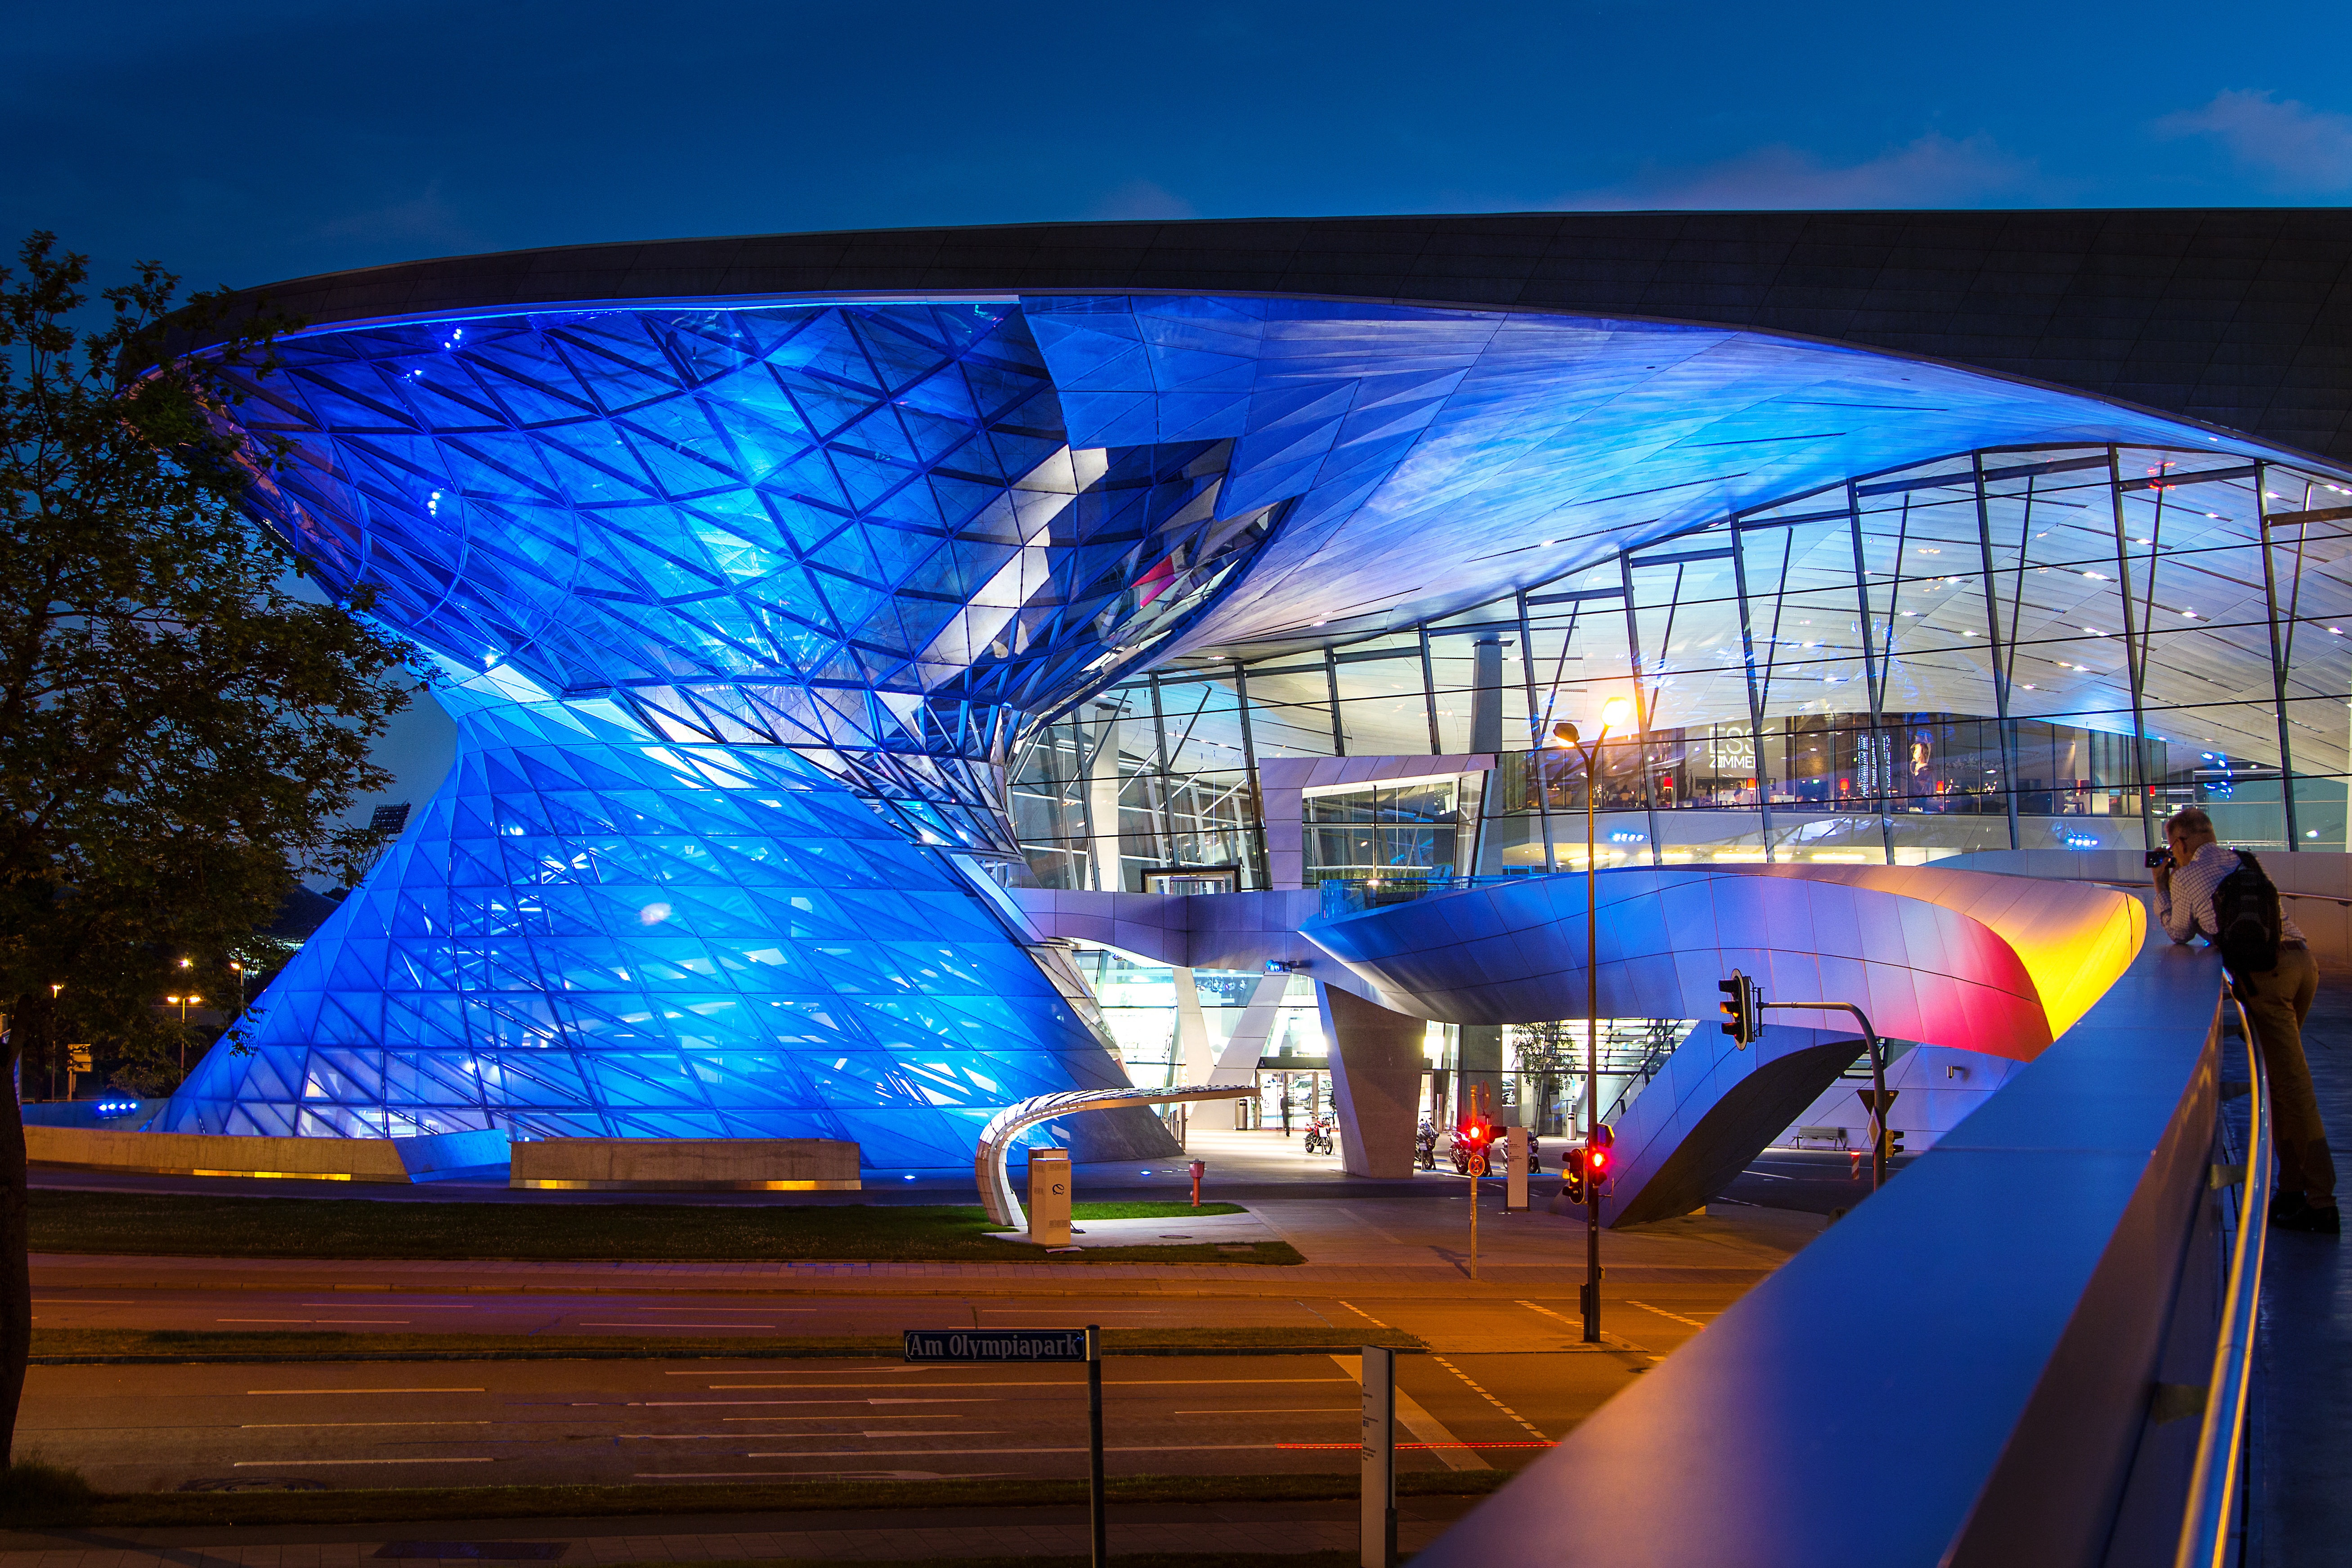
architecture, structure, sunset, night, stadium, theatre, arena, munich, night photograph, blue hour, olympic park, convention center, night mood, bmw welt, bmw world, bmw hochhaus, sport venue, display device